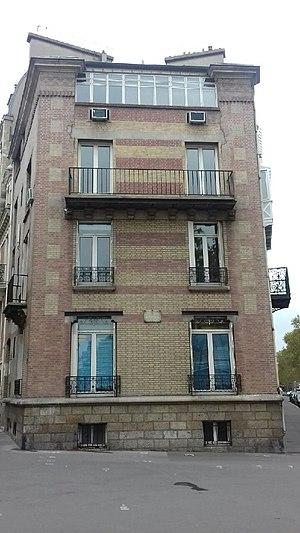
Demeure de l'illustrateur Maurice Leloir (1853-1940).
Maurice Leloir, né le 1ᵉʳ novembre 1853 à Paris où il est mort le 7 octobre 1940, est un illustrateur, aquarelliste, dessinateur, graveur, écrivain et collectionneur français.
L'avenue Gourgaud est une voie du 17ᵉ arrondissement de Paris, en France.